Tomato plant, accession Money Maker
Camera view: vertical (180 deg); turntable rotation: 330 degrees
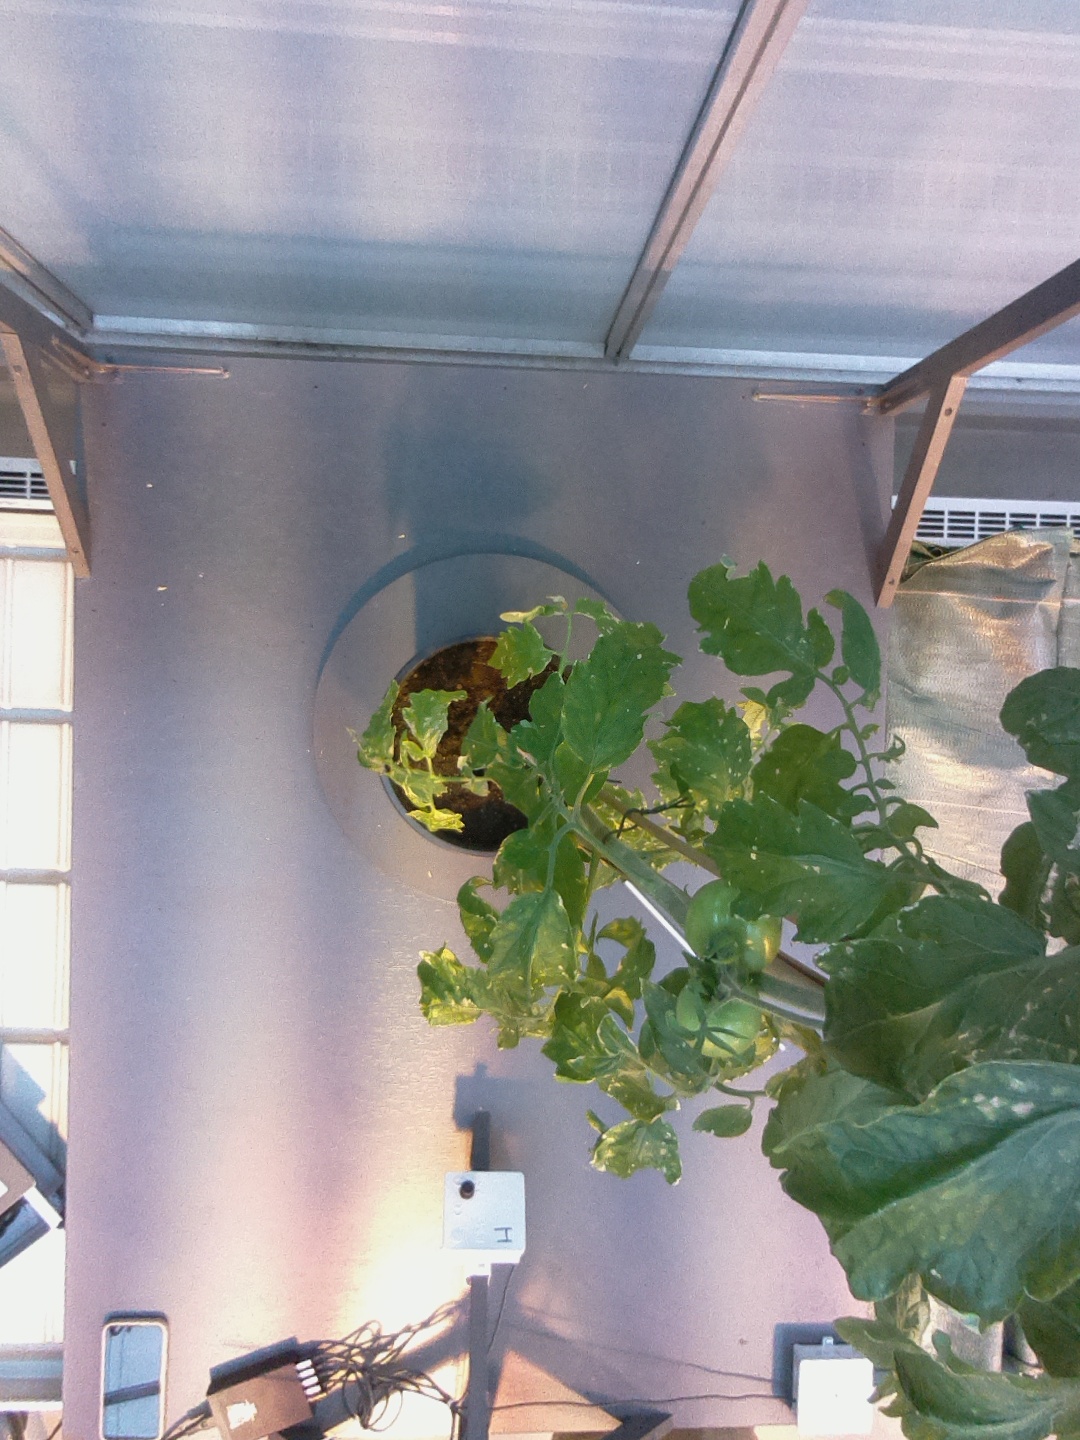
BBCH growth stage 76: 60%-70% of final fruit size